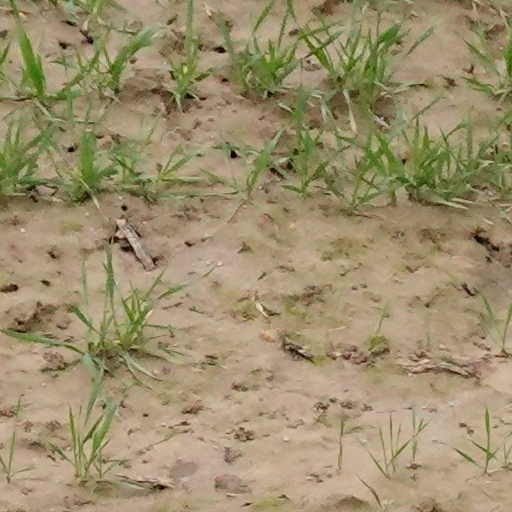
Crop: wheat